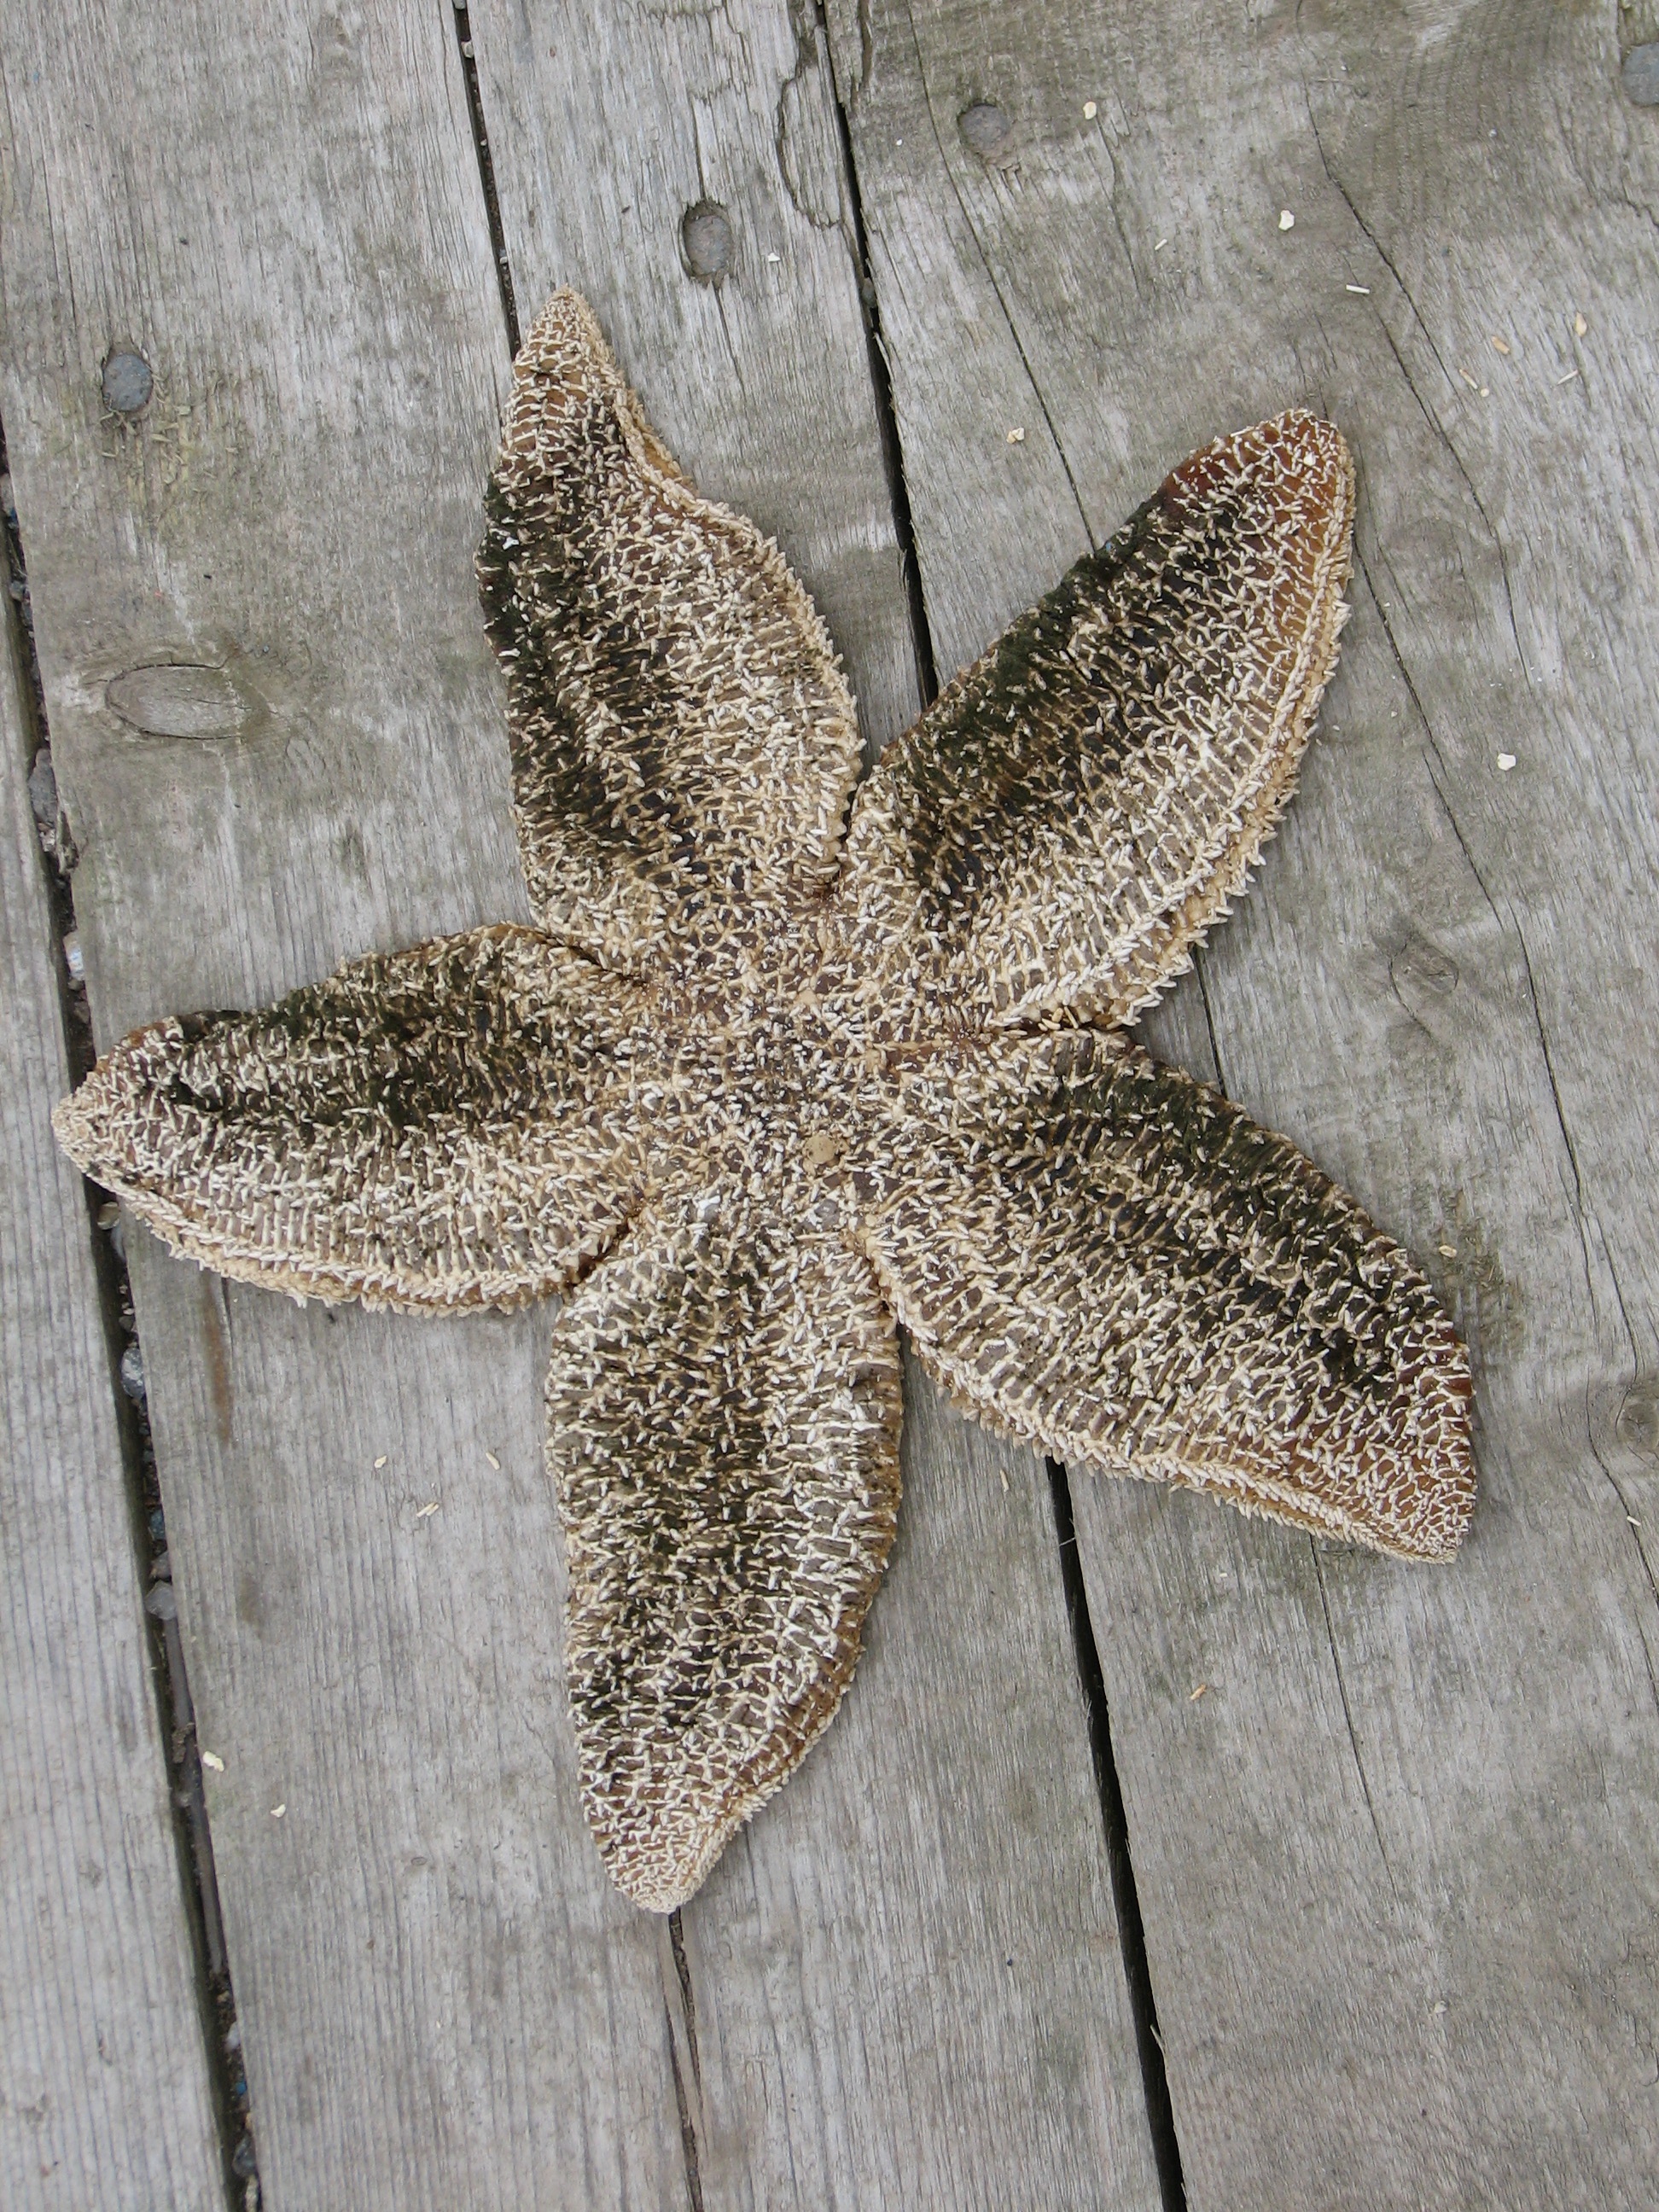
sea, nature, ocean, wing, star, animal, summer, wildlife, aquatic, fish, starfish, invertebrate, life, marine, echinoderm, marine invertebrates